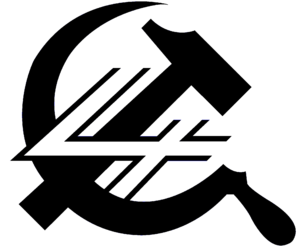
Fjerde Internationale
Logo
Fjerde Internationale, eller 4. Internationale, også kaldet Den Trotskistiske Internationale, er en international socialistisk organisation. Den bekender sig ideologisk til trotskisme og lægger afstand til både kapitalisme og stalinisme.